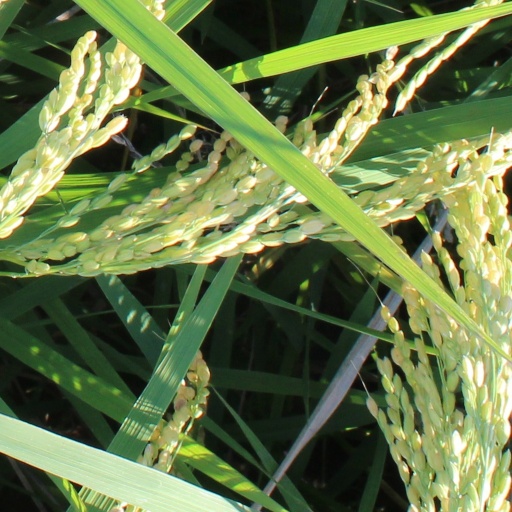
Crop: rice